Green Man

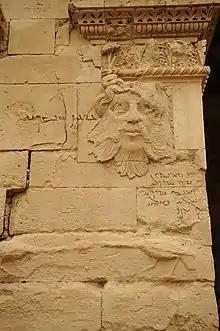
Sculpture of Green Man in ruins of Hatra, modern Iraq, 2nd century

The Green Man, also known as a foliate head, is a motif in architecture and art, of a face made of, or completely surrounded by, foliage, which normally spreads out from the centre of the face. Apart from a purely decorative function, the Green Man is primarily interpreted as a symbol of rebirth, representing the cycle of new growth that occurs every spring.